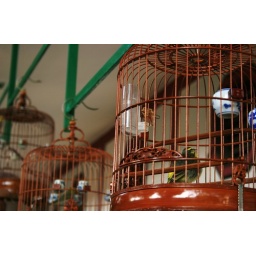
in the yuen po street bird garden, kowloon, hong kong